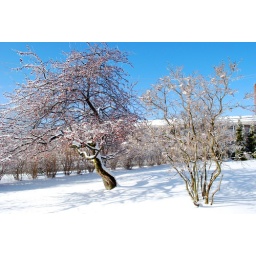
blue sky (noun)- a rare commodity in Cleveland; always comes a surprise. a wonderful, beautiful surprise